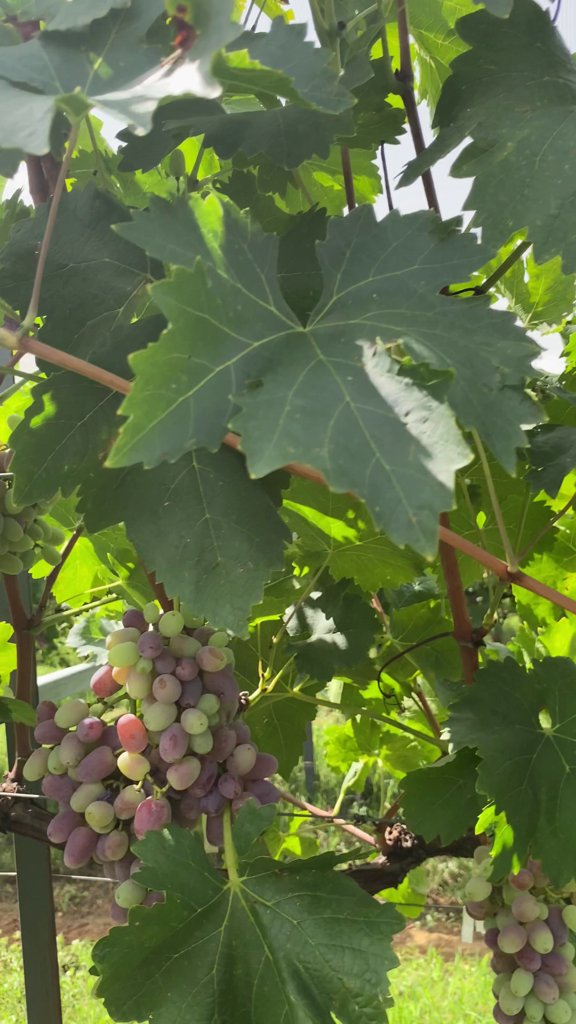
Berries visible: 125
Grape clusters: 3